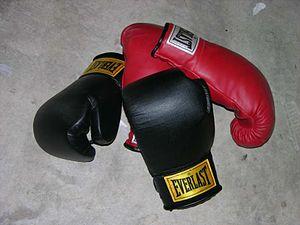
La boxe anglaise, aussi appelée le noble art, est un sport de combat dans lequel deux adversaires, de même catégorie de poids et de même sexe, se rencontrent sur un ring, munis de gants rembourrés afin de limiter le risque de coupure, et s'échangent des coups de poing, portés au visage et au buste. Le combat est divisé en intervalles de temps, les rounds, séparés par une minute de repos annoncée par une cloche où le pugiliste pourra être conseillé et soigné si besoin.
Les gants de boxe sont des gants que les combattants portent pour adoucir l'impact pendant les matchs de boxe. Ils sont souvent secondés par d'autres protections plus défensives selon le sport pratiqué.